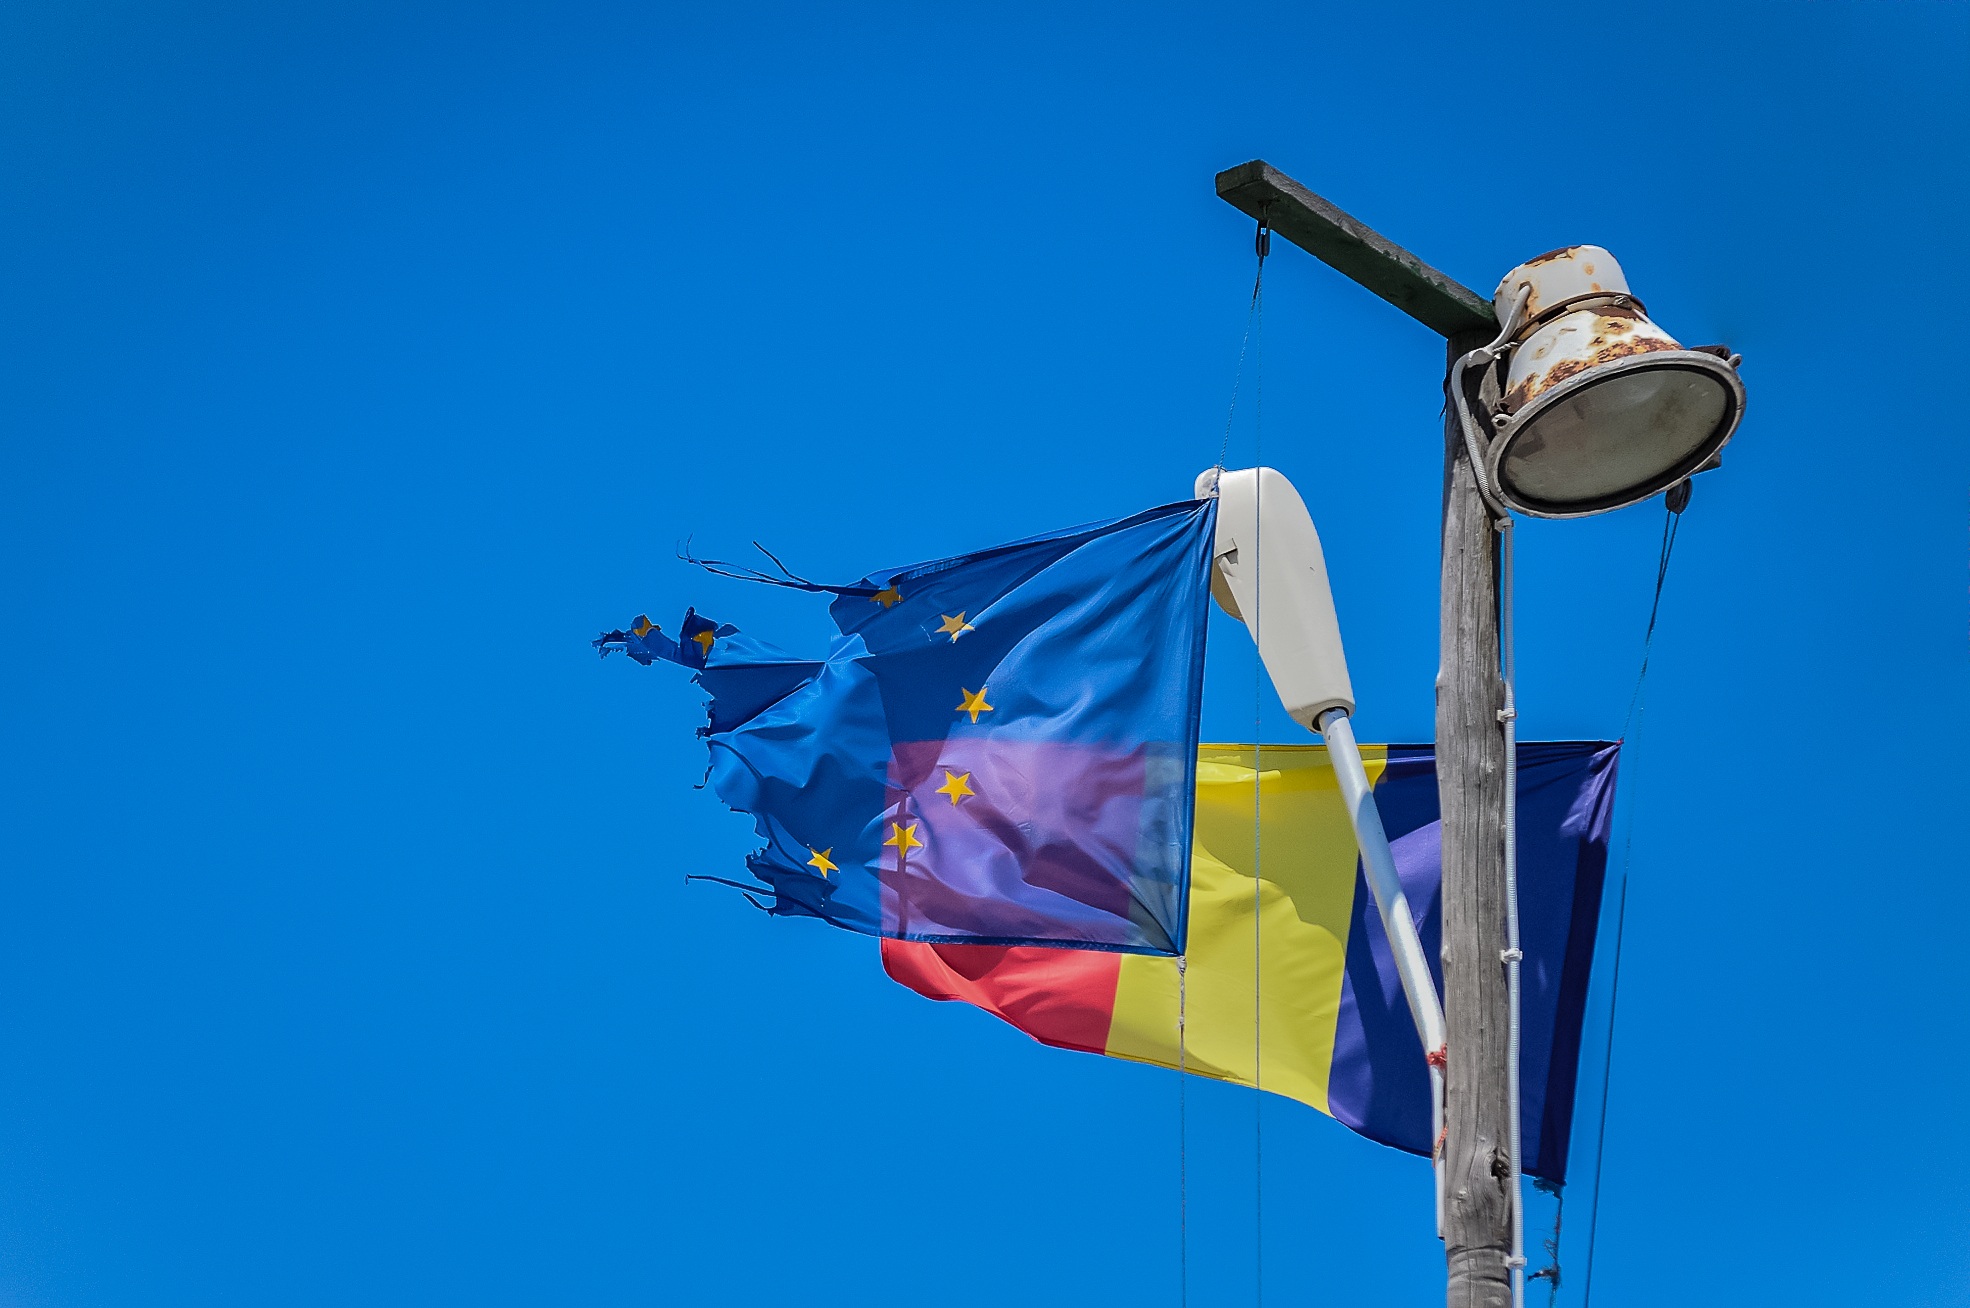
light, sky, sun, wave, wind, sign, symbol, mast, color, flag, blue, street light, lighting, swing, colours, day, european, ragged, blow, romania, waving, atmosphere of earth, flag of romania